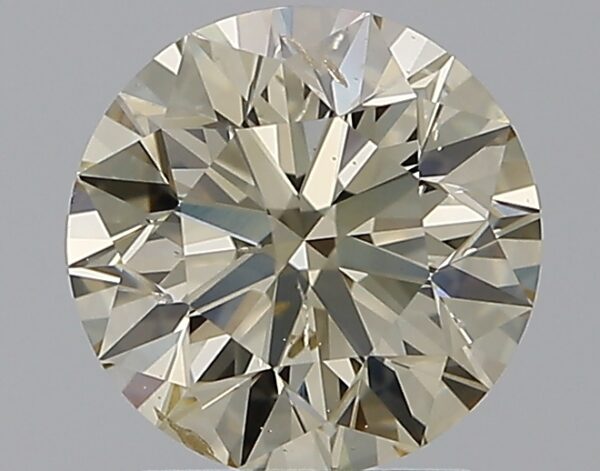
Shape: round
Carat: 1.79
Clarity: SI2
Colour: Q-R
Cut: EX
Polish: EX
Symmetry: EX
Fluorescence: F
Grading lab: GIA
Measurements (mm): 7.65 x 7.7 x 4.86